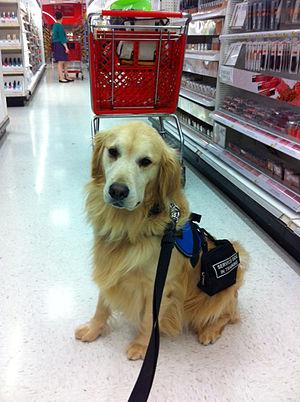
Un chien écouteur est un type de chien d'assistance spécialement sélectionné et formé pour aider les gens qui sont sourds ou malentendants en signalant à leur maître des sons importants, tels que des sonneries de sonnettes, de détecteurs de fumée, de téléphones, ou de réveils. Ils peuvent aussi travailler à l'extérieur de la maison, en signalant des sons issus des alentours, tels que les sirènes, les chariots élévateurs à fourche et une personne prononçant le nom de son maître.